The House Bunny

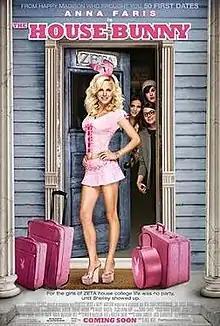
Theatrical release poster

The House Bunny is a 2008 American comedy film directed by Fred Wolf written by Karen McCullah Lutz and Kirsten Smith, and produced by Adam Sandler, Jack Giarraputo, Anna Faris, Allen Covert, and Heather Parry. The film stars Faris, Colin Hanks, and Emma Stone, and tells the story of a former Playboy bunny who signs up to be the "house mother" of an unpopular university sorority after finding out she must leave the Playboy Mansion.